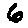
Label: 6